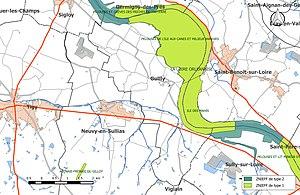
Carte des Zones naturelles d'intérêt écologique faunistique et Floristique (ZNIEFF) de la commune de fr:Guilly (Loiret).
Guilly est une commune du département du Loiret, dans la région Centre-Val de Loire, en France. La commune est située dans le périmètre de la région naturelle du Val de Loire inscrit au patrimoine mondial de l'UNESCO.